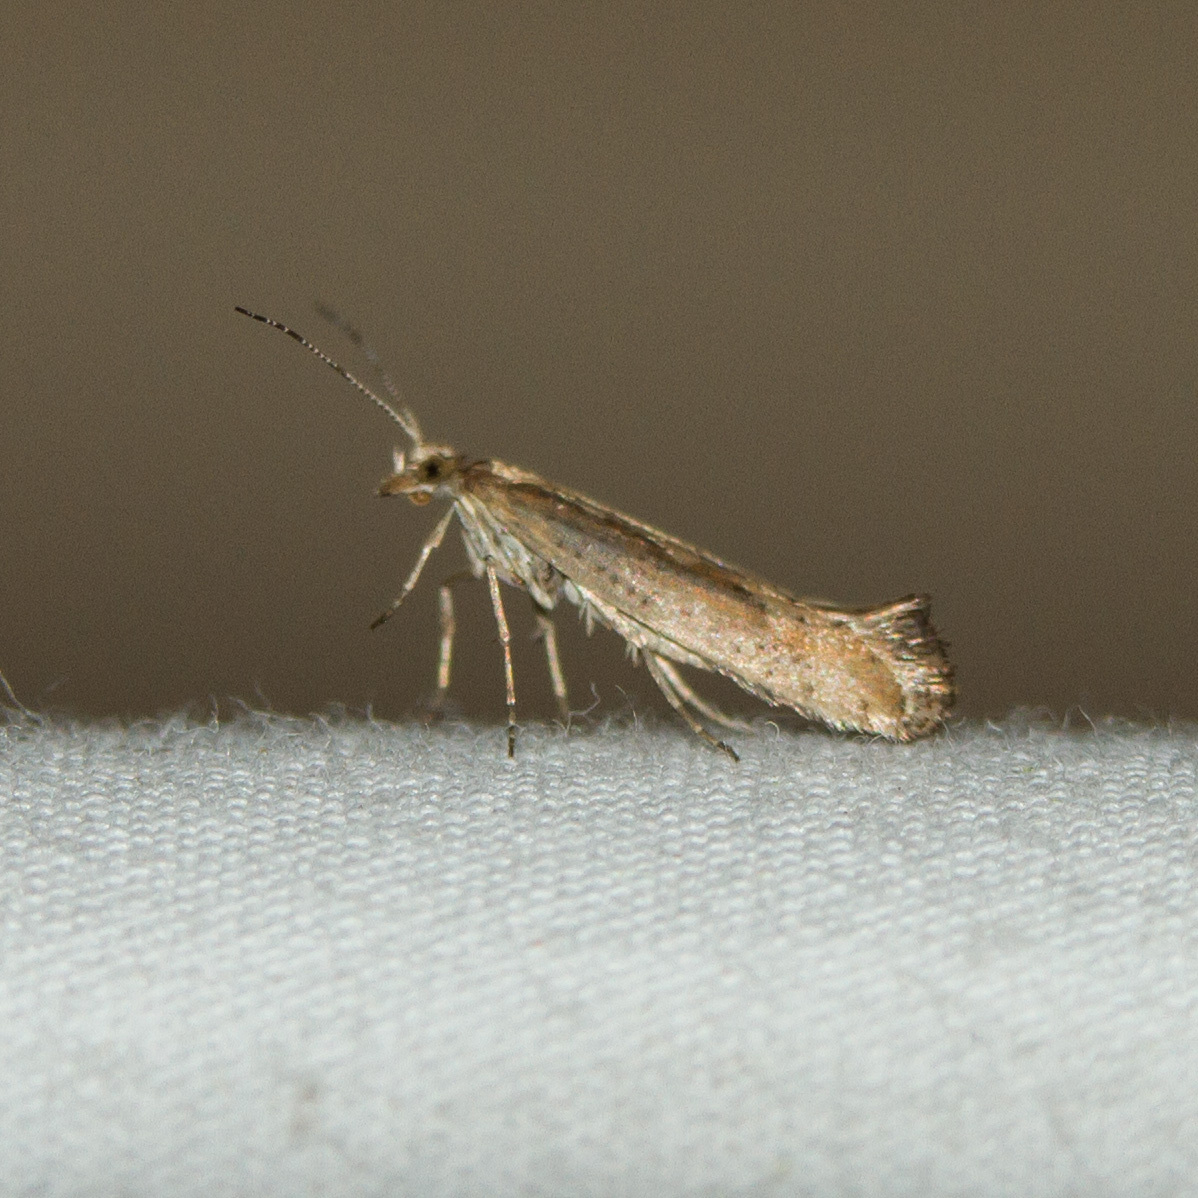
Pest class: diamondback_moth